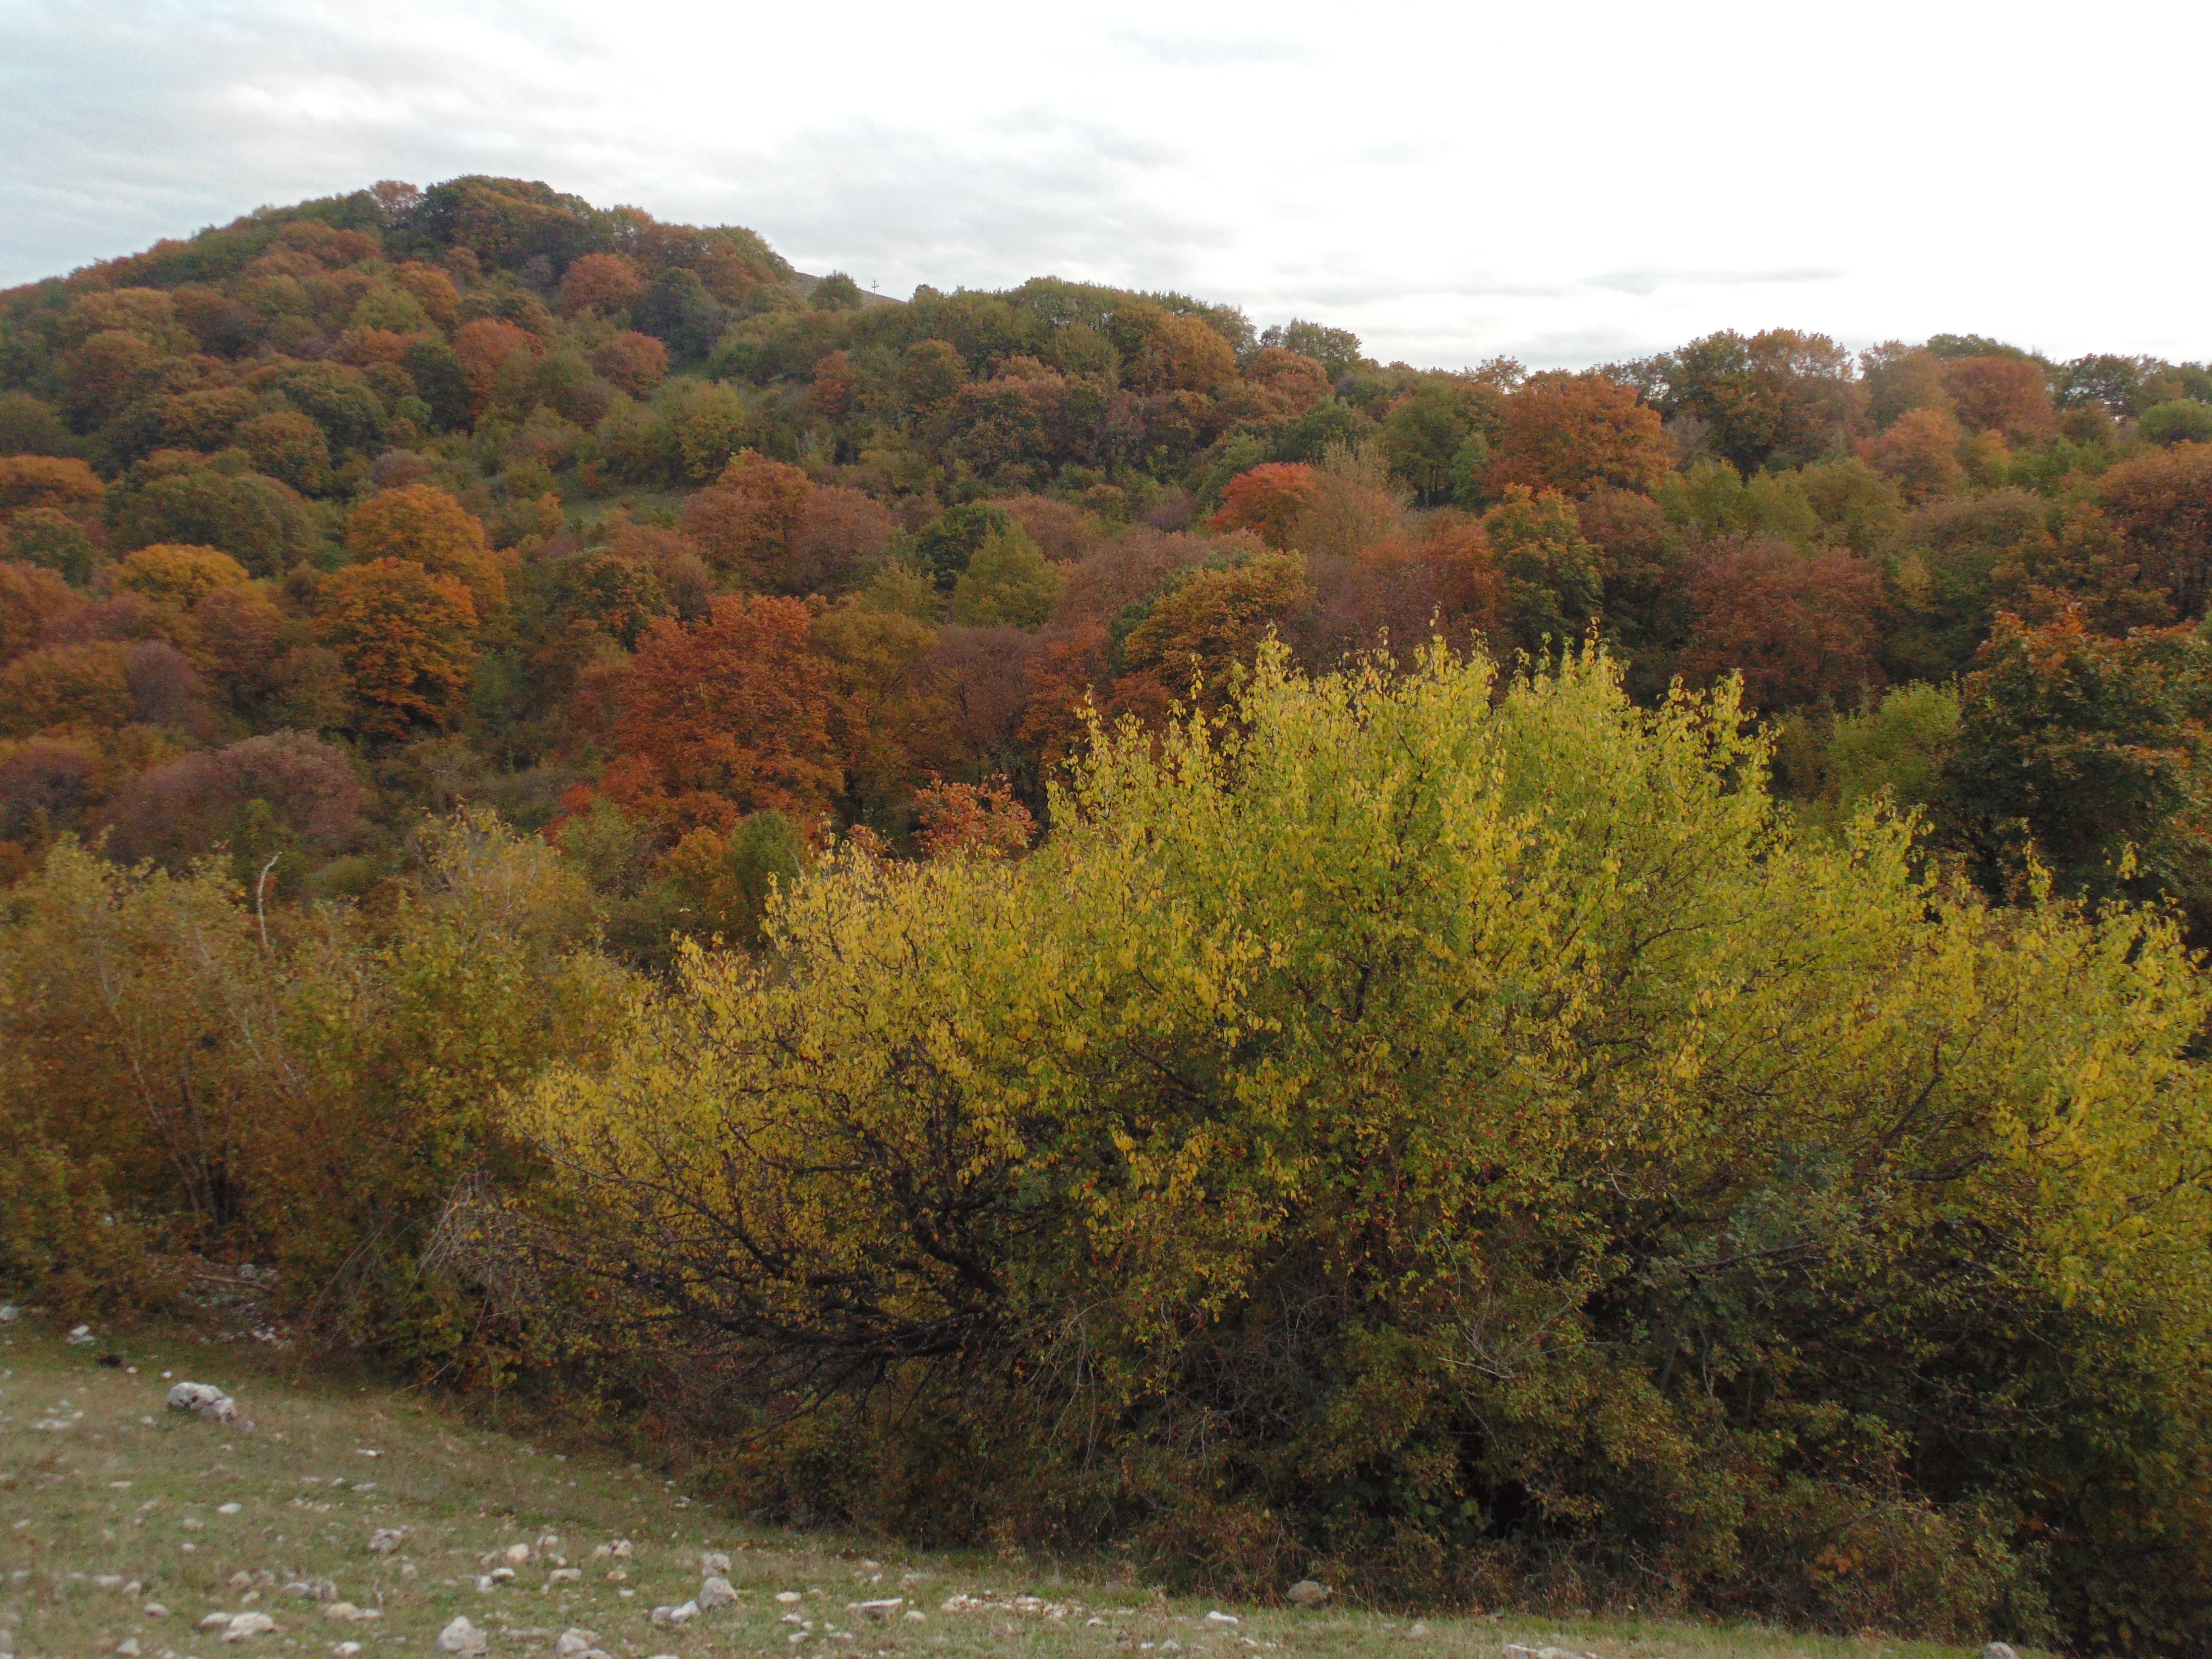
landscape, tree, nature, forest, wilderness, mountain, plant, hiking, meadow, prairie, leaf, hill, trunk, foliage, orange, green, red, autumn, park, yellow, season, ridge, plants, trees, leaves, colors, vegetation, shrub, plateau, woodland, habitat, autumn woods, ecosystem, rural area, biome, natural environment, woody plant, apennine